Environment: real
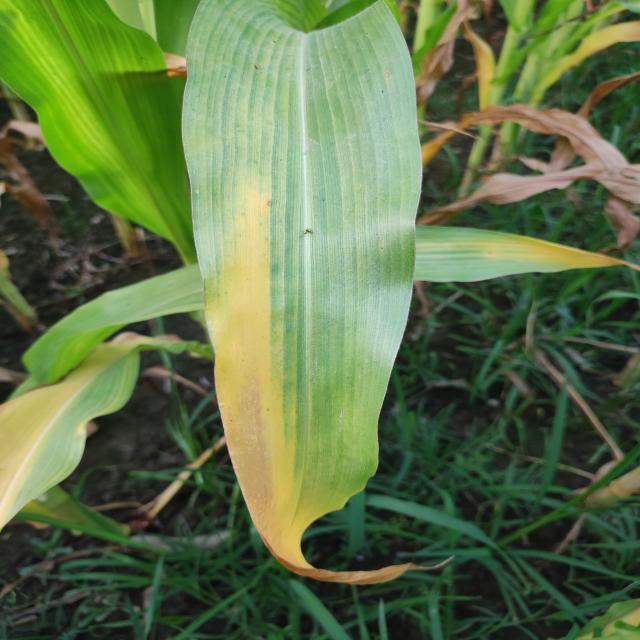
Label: potassium_deficiency